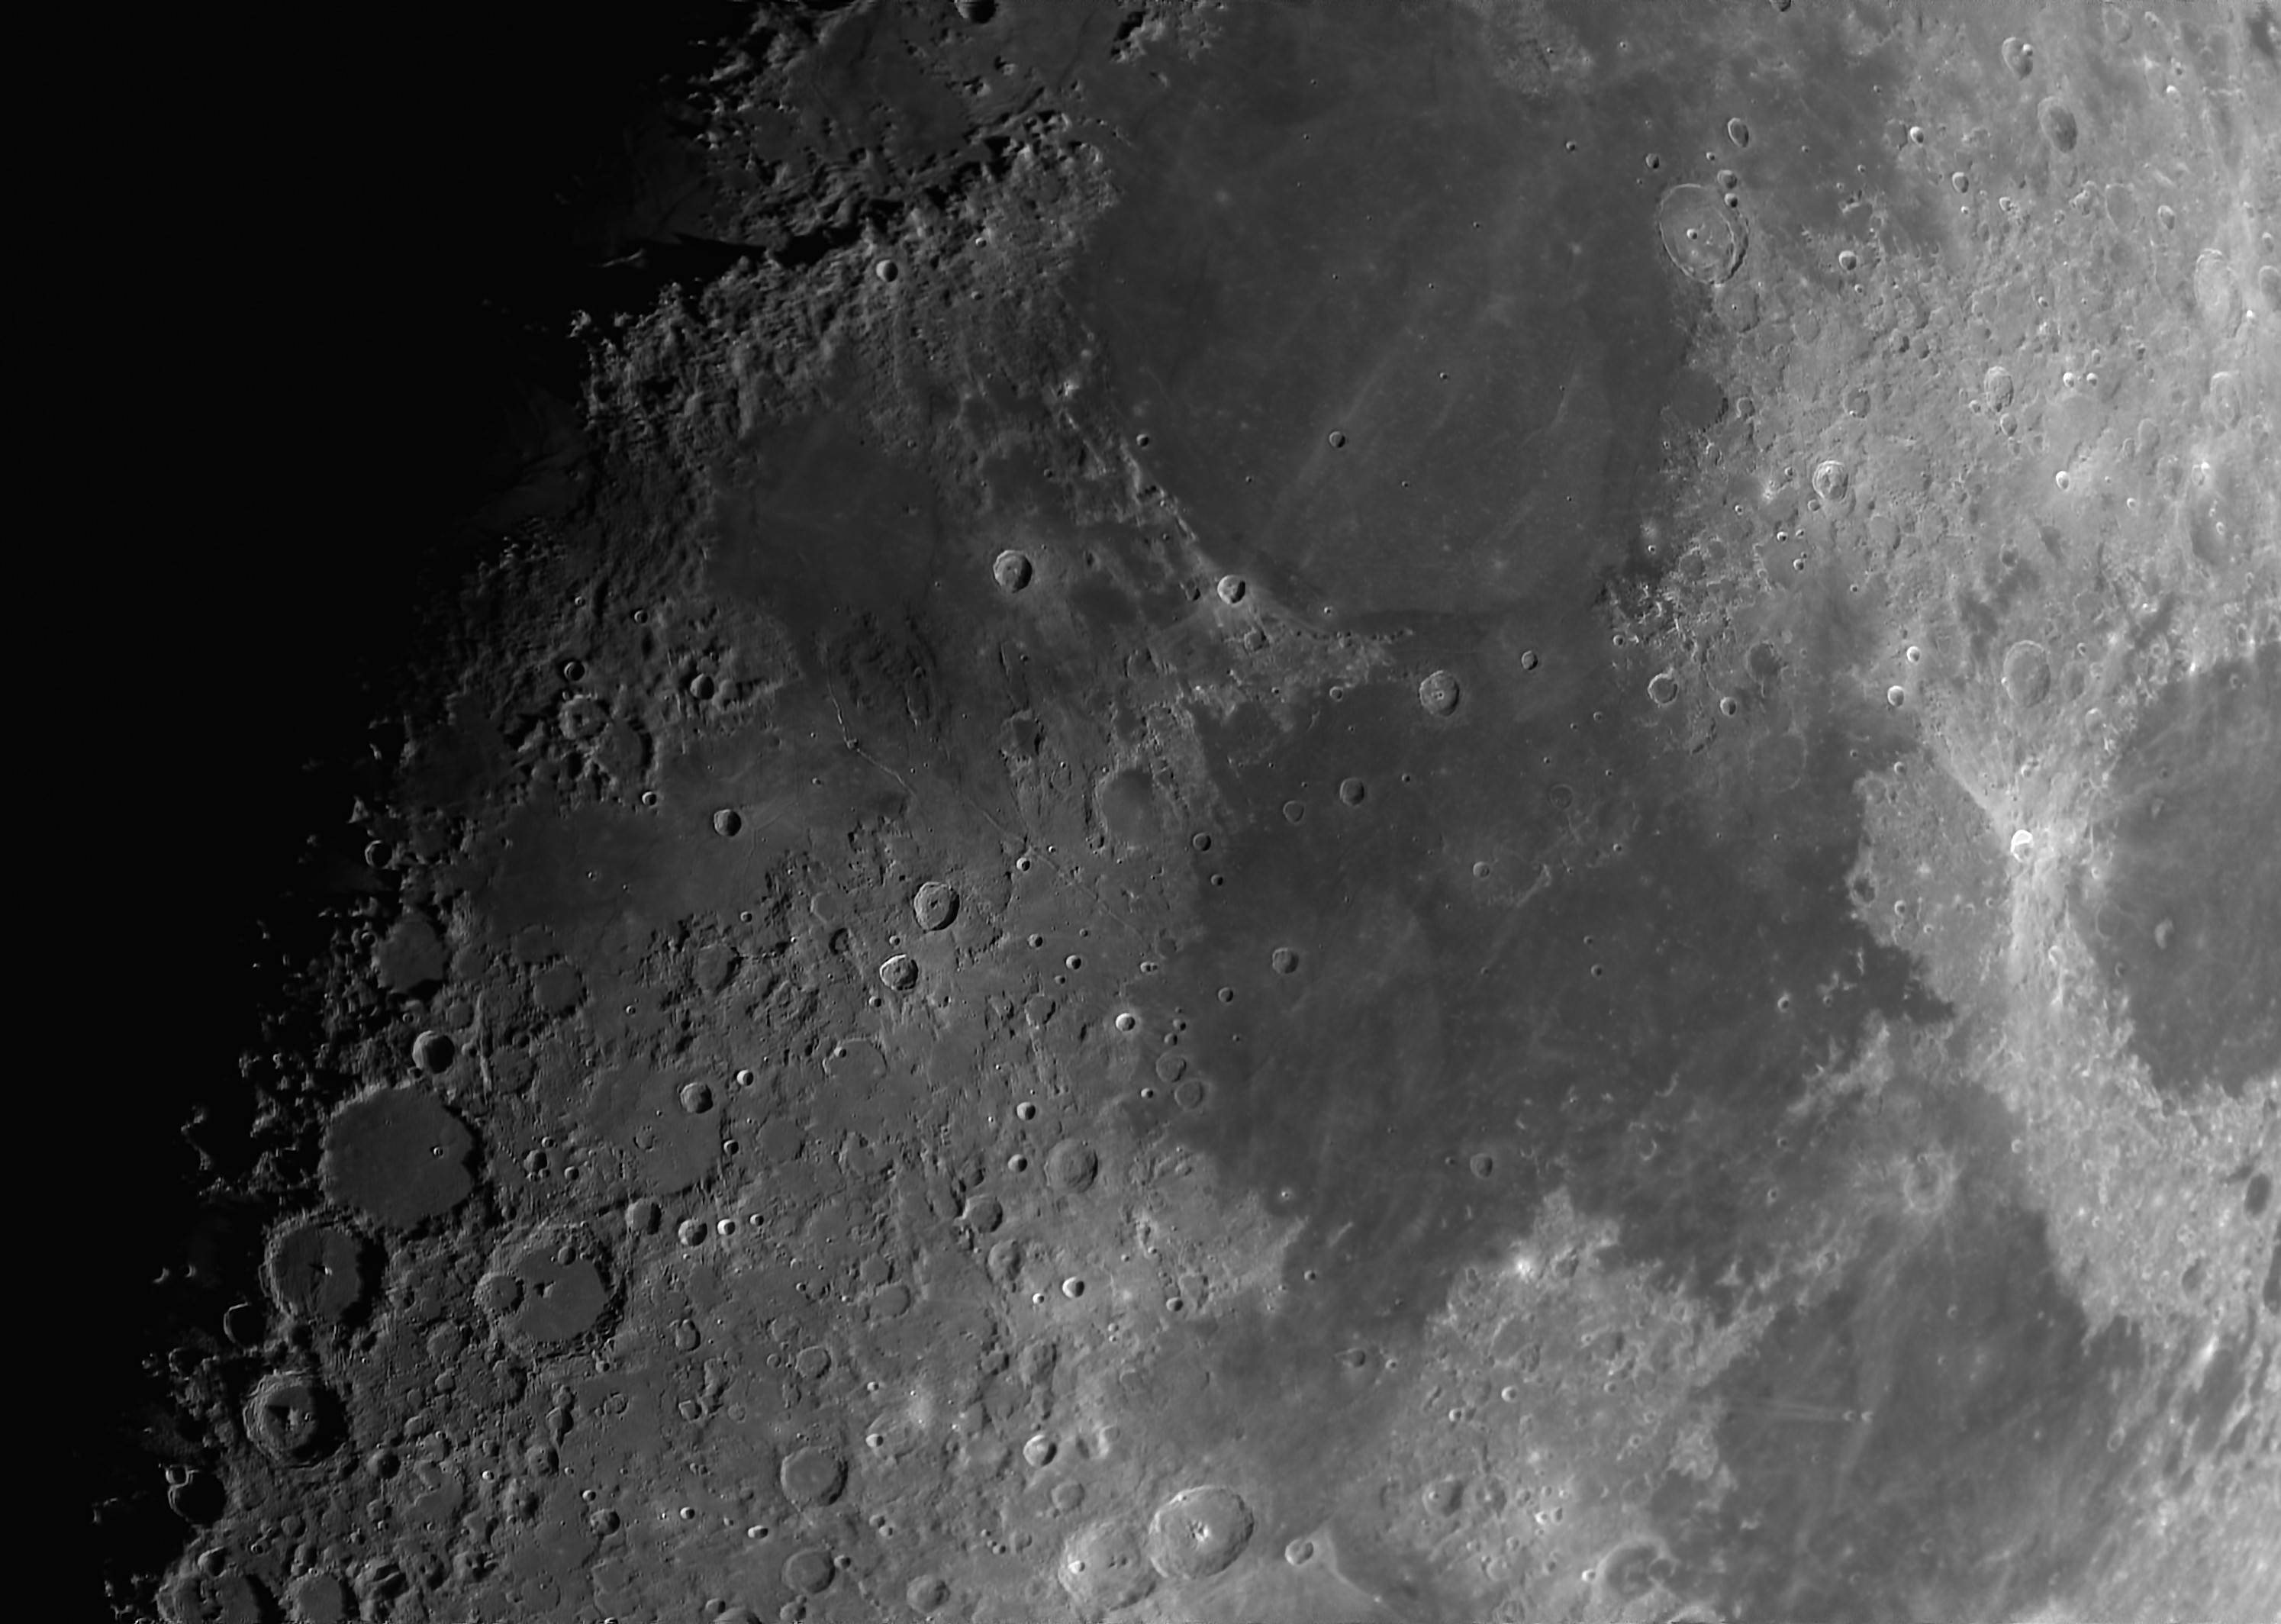
black, moon, astronomical object, black and white, monochrome photography, atmosphere, space, sky, monochrome, darkness, astronomy, photography, outer space, night, science